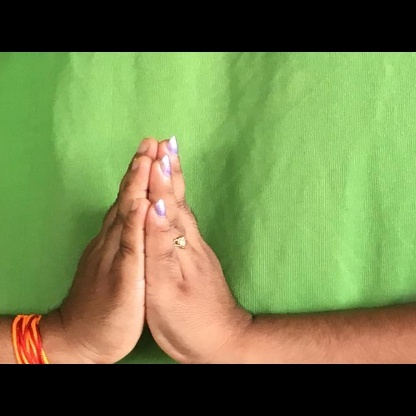
Mudra: Anjali